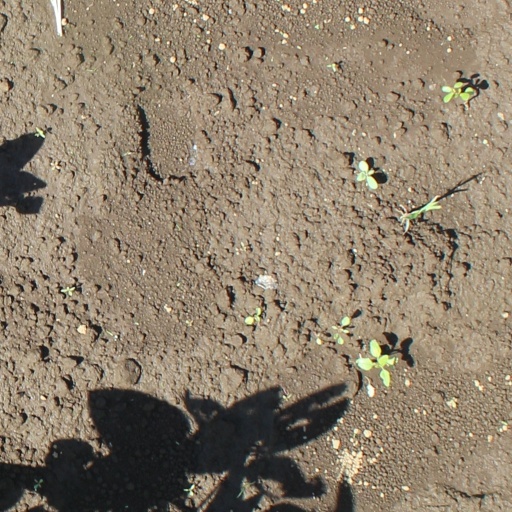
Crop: soybean